Black Crater

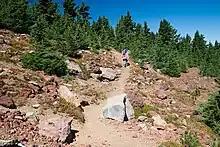
A hiker on the Black Crater trail

The Black Crater Trail runs one-way for from a trailhead on Oregon Route 242. It passes through the Three Sisters Wilderness and eventually reaches the summit of Black Crater, where the North Sister and Mount Washington volcanoes can be seen. The trail can be hiked or attempted on horseback, but mountain bikes and motorized vehicles are not permitted. Considered to be of intermediate difficulty for hiking, it takes on average about 4 hours to complete, ranging in elevation from . The southeastern portion of the trail can be skied. Since 1905, All recreational activity at Black Crater has been overseen by the United States Forest Service. Forest rangers built a fire lookout tower in 1925, but it was out of service by the 1960s.